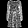
Label: Dress